Lakeland, Florida

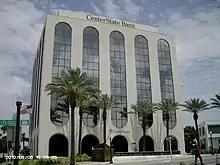
Century Plaza in downtown Lakeland.

The dominant feature in Lakeland is the city's many lakes. Thirty-eight lakes are named, with a number of other bodies of water unnamed, mostly phosphate mine pits that eventually filled with water. The largest of these is Lake Parker, which is in size. Much of the culture of Lakeland revolves around its many lakes, and many people use the lakes as reference points in much the same way people in other towns use streets as reference points, such as "I live near Lake Beulah." In addition to Lake Parker, some of the more prominent lakes in the Lakeland area are Lake Hollingsworth, Lake Morton, Lake Mirror, and Lake Gibson.